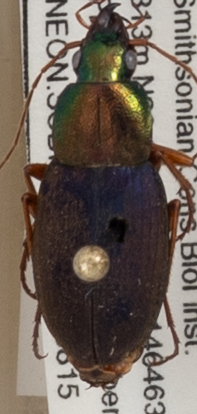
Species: Chlaenius emarginatus
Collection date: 2019-08-15
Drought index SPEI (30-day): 0.198
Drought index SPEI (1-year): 1.93
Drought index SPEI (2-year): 2.09